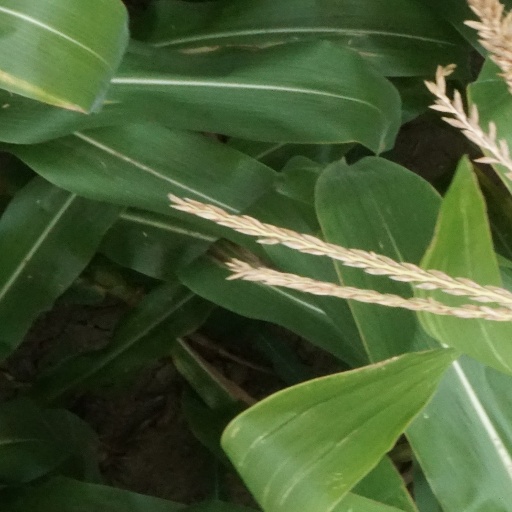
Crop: maize; corn